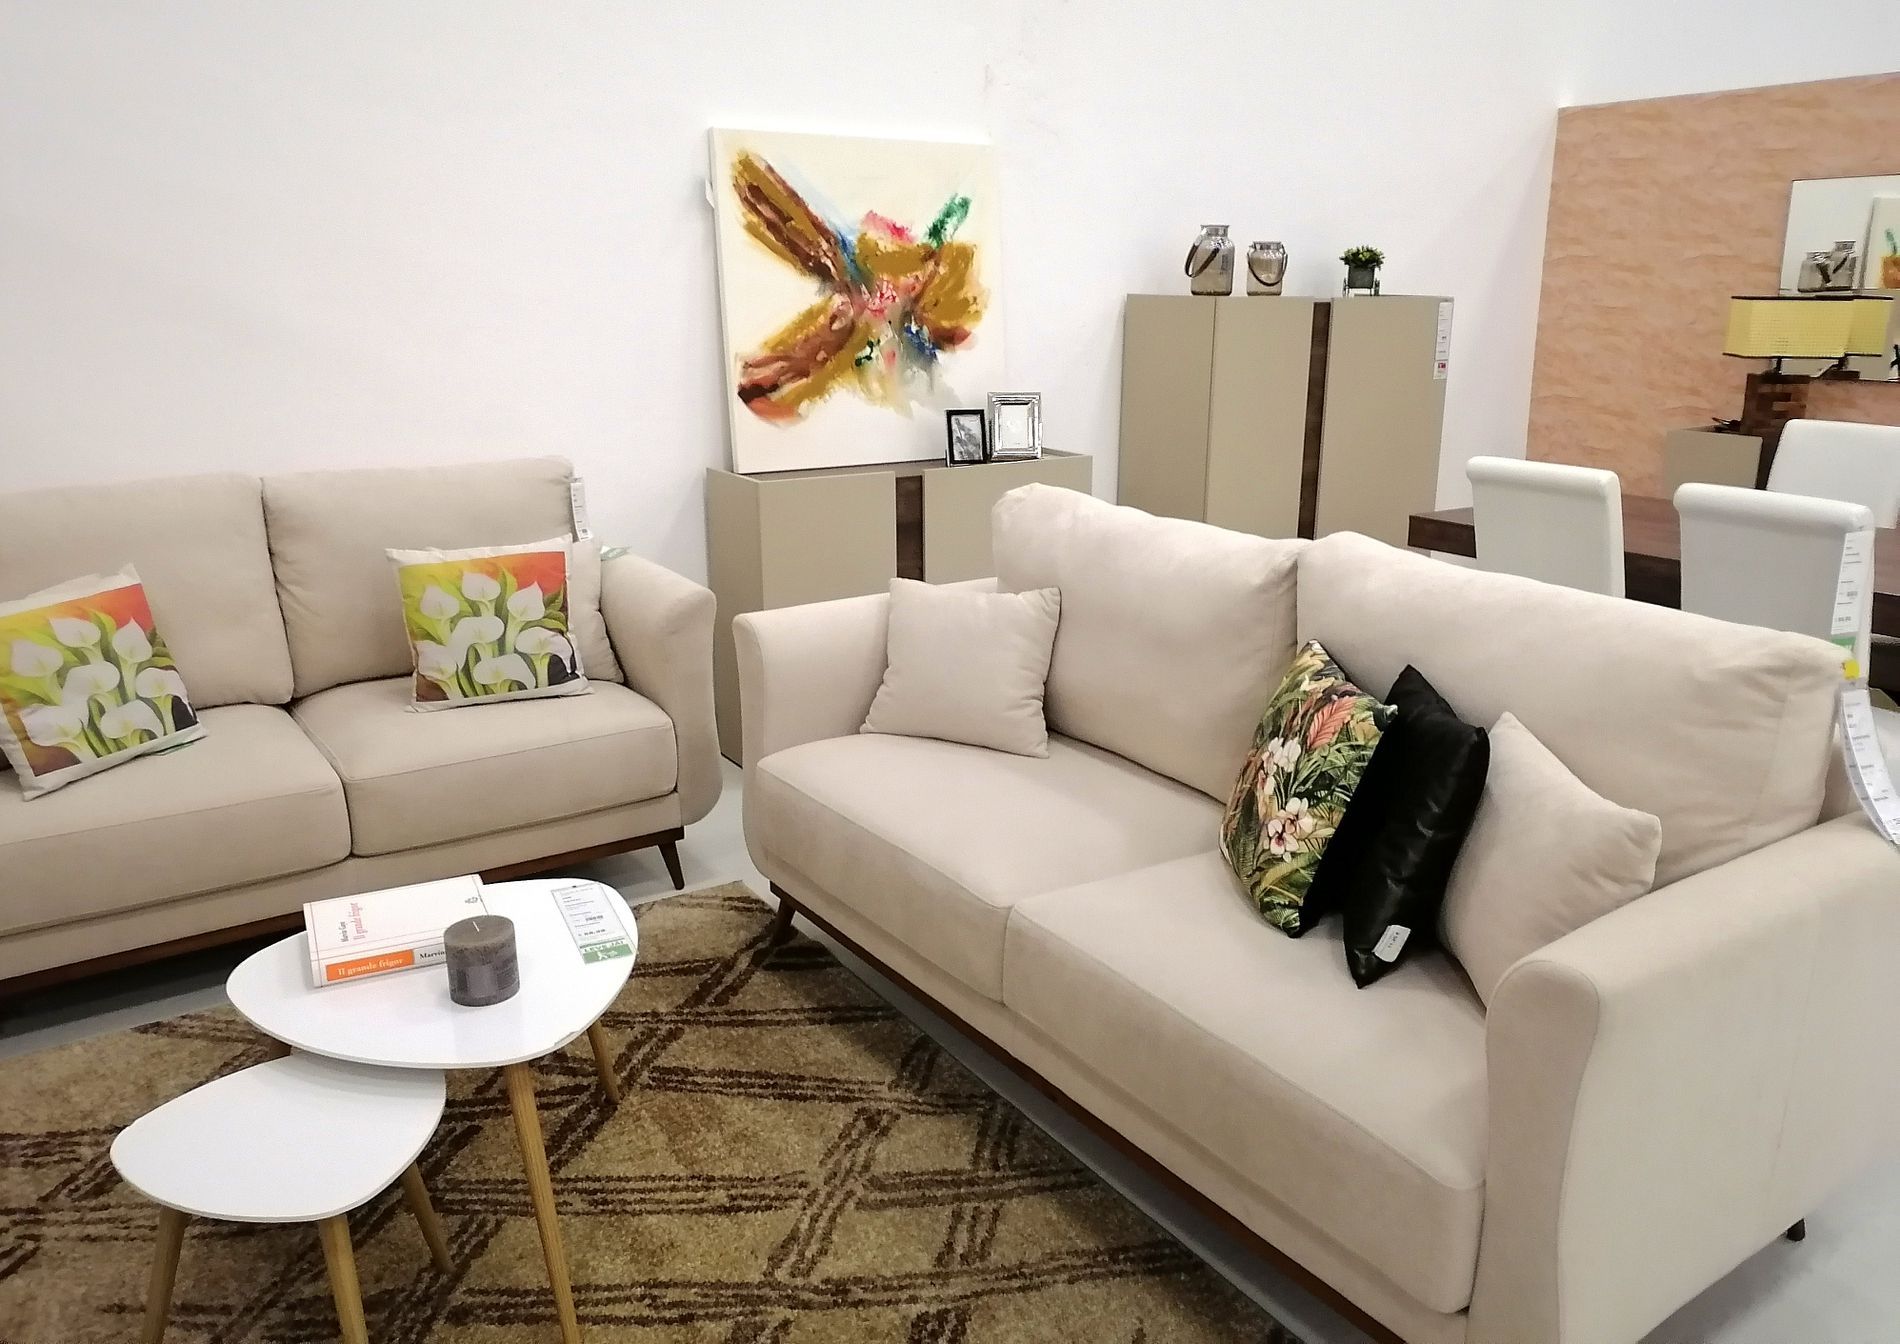
Cozy and Modern Living Room
The image shows a living room with white walls and a white floor, full of furniture such as beige closets, white couches, and colorful pillows. It has two small white tables with a book and a candle on them and a large brown table with three chairs around it. The cabinets have candle holders, lamps, two paintings, picture frames, and a potted plant.
Slightly high-angle shot. The image captures a living room with white walls and a white floor, filled with elegant, modern furniture and colorful paintings, creating a warm and cozy atmosphere. The lighting is bright, highlighting every detail of the room. The overall atmosphere is calm and welcoming.
Labels: Couch, Furniture, Home Decor, Cushion, Architecture, Building, Indoors, Living Room, Room, Table, Art, Painting, Plant, Pillow, Rug, Coffee Table, Interior Design, Corner, photo frames, wall, candle holder, candle holders, lamps, chairs, chair, book, pillows, carpet, floor, closet, tables, candle, potted plant
Camera: HUAWEI PPA-LX2
Aperture: F1.8
Exposure: 1/100 sec
ISO: 800
Focal length: 5.3 mm